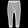
Label: Trouser